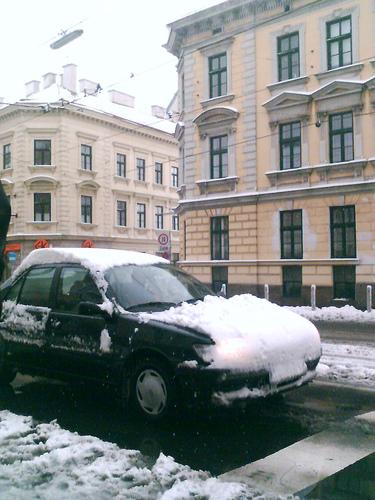
Weather: snow or frosty